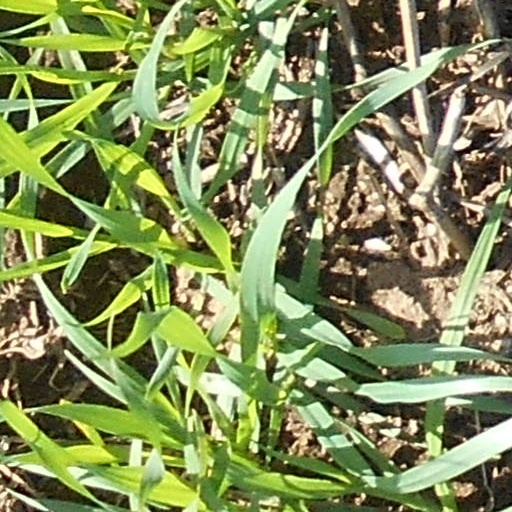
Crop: wheat